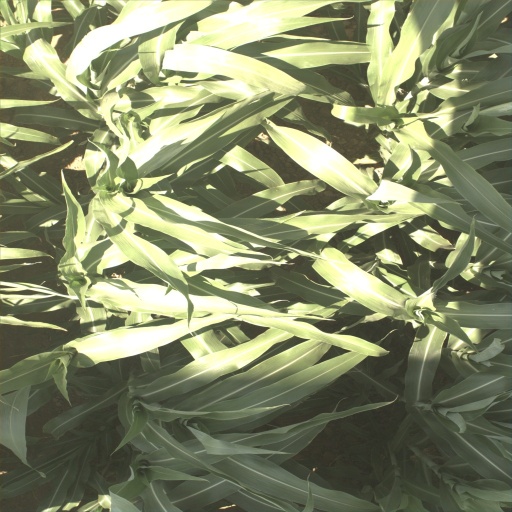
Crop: sorghum